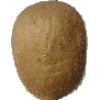
Label: kiwi